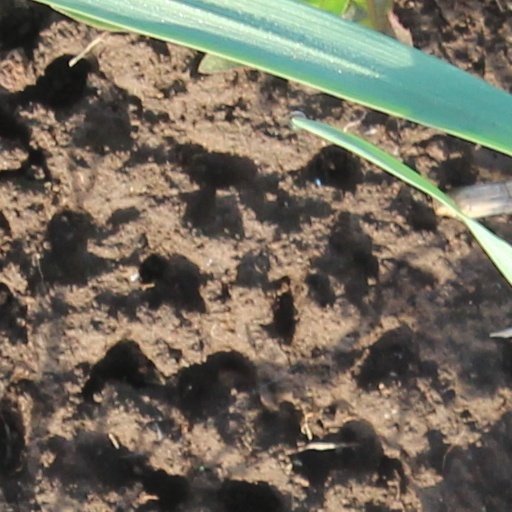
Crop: wheat